HMS Scimitar (H21)

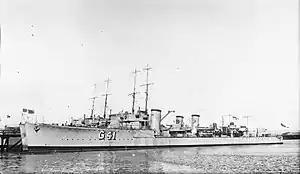
HMS "Scimitar" bearing pennant G41

Given the pennant number G41, "Scimitar" was completed on 13 April 1918. She served briefly with the Grand Fleet.